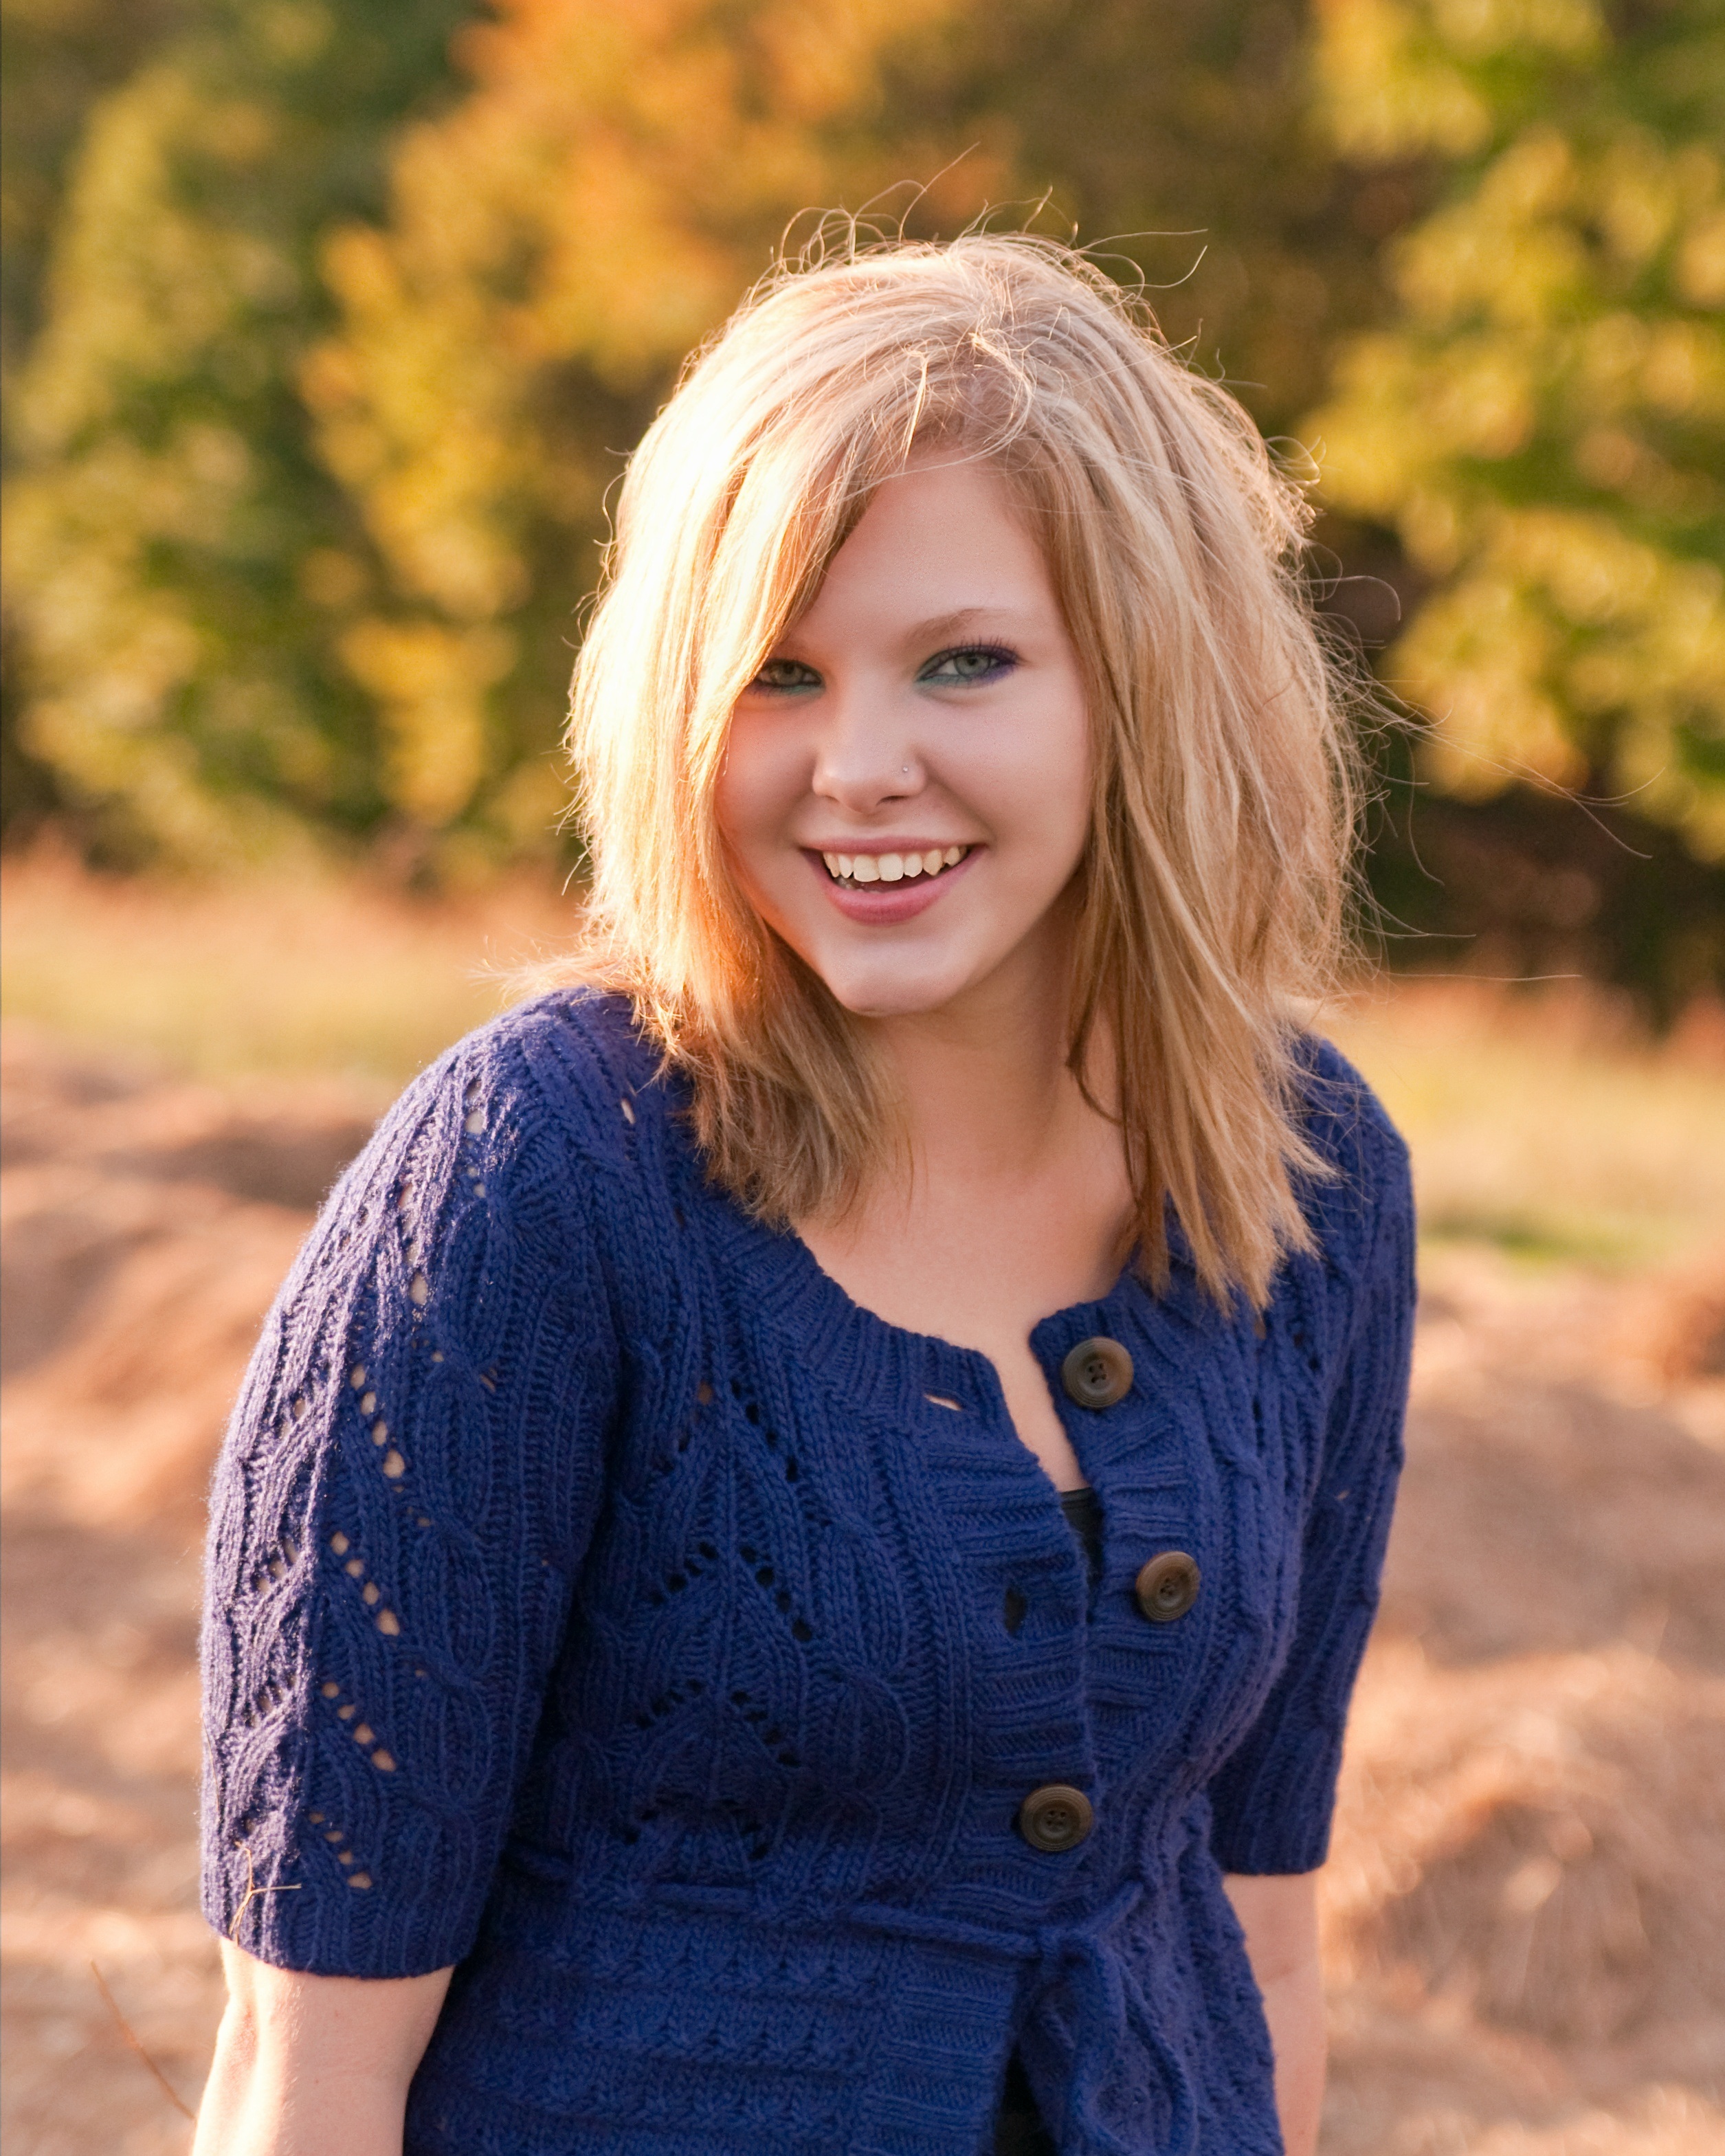
person, people, girl, woman, hair, photography, female, portrait, model, autumn, fashion, blue, clothing, lady, hairstyle, smile, long hair, outdoors, fun, dress, happy, eye, beauty, senior, blond, photo shoot, brown hair, portrait photography